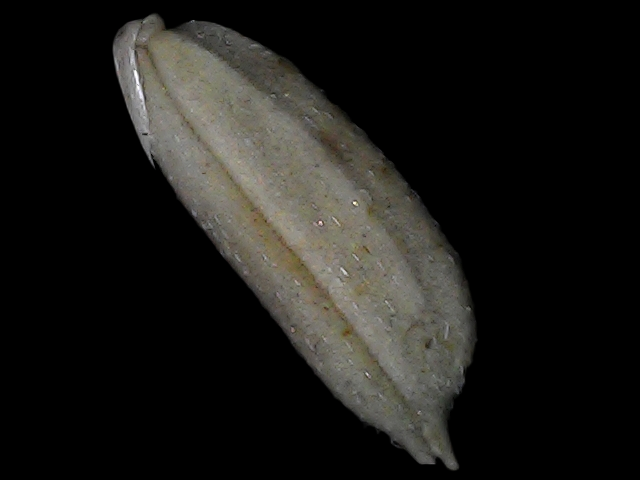
Rice variety: Bd79